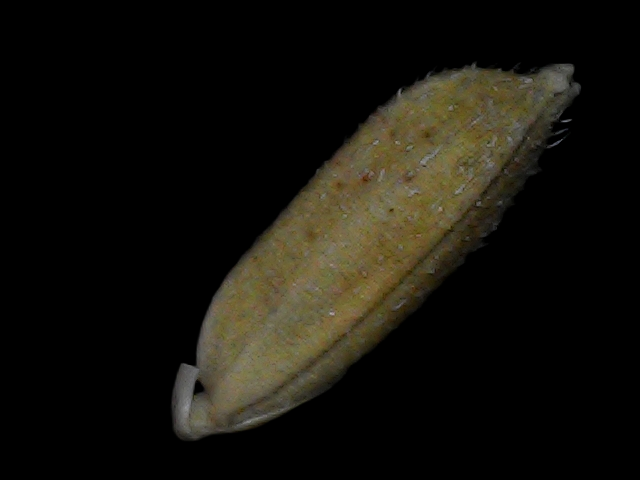
Rice variety: Bd93